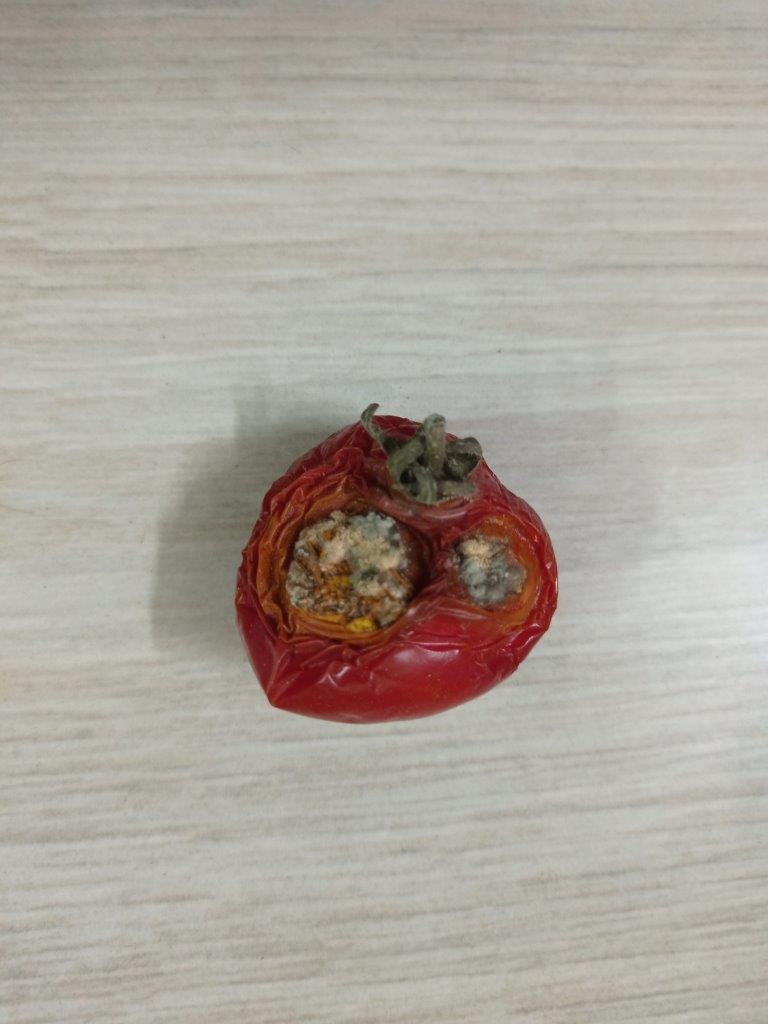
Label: Rotten